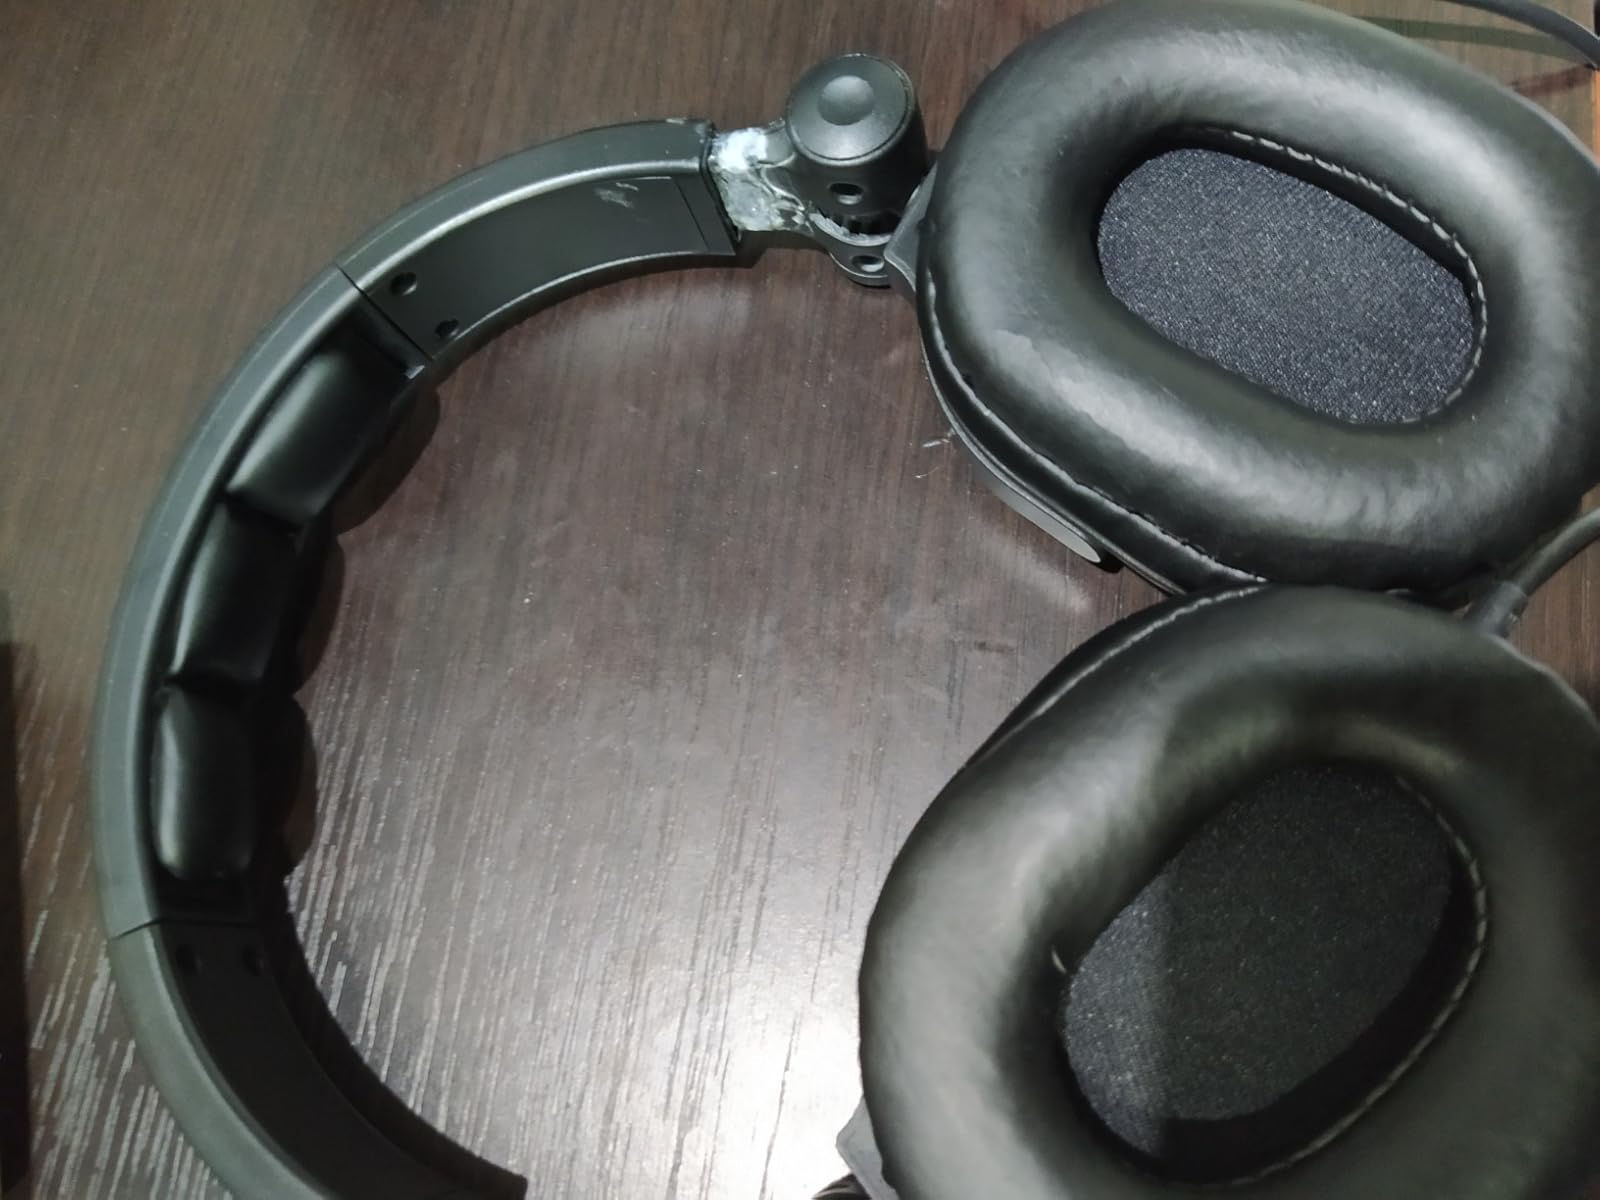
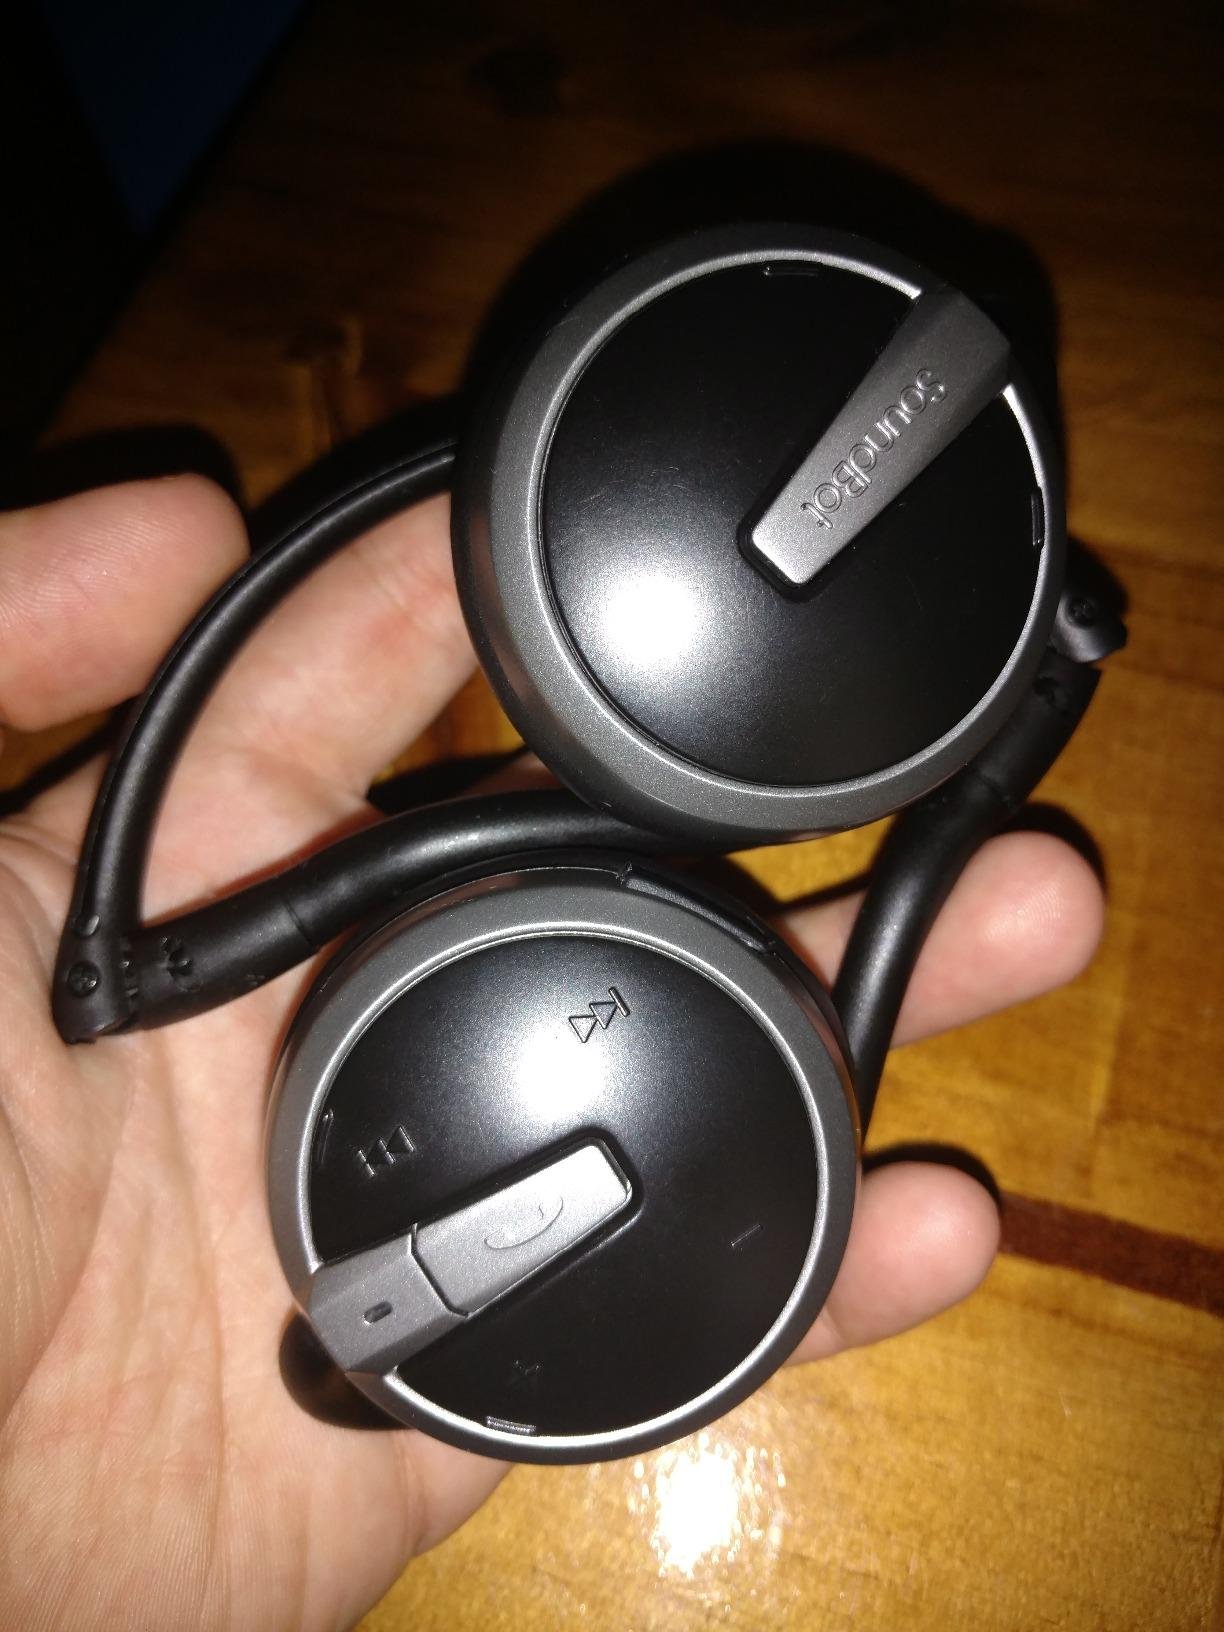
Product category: headphones
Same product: no